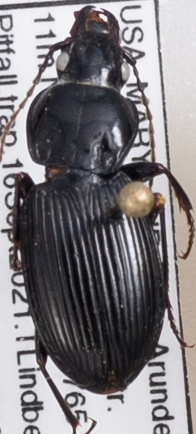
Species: Pterostichus stygicus
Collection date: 2021-09-16
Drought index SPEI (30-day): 0.602
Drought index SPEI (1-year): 0.8
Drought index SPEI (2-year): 1.45